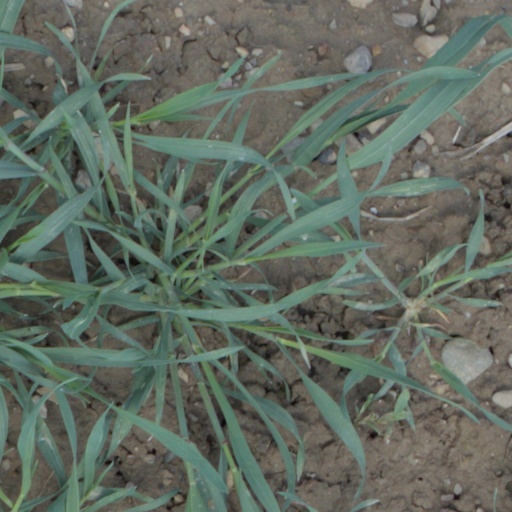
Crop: wheat